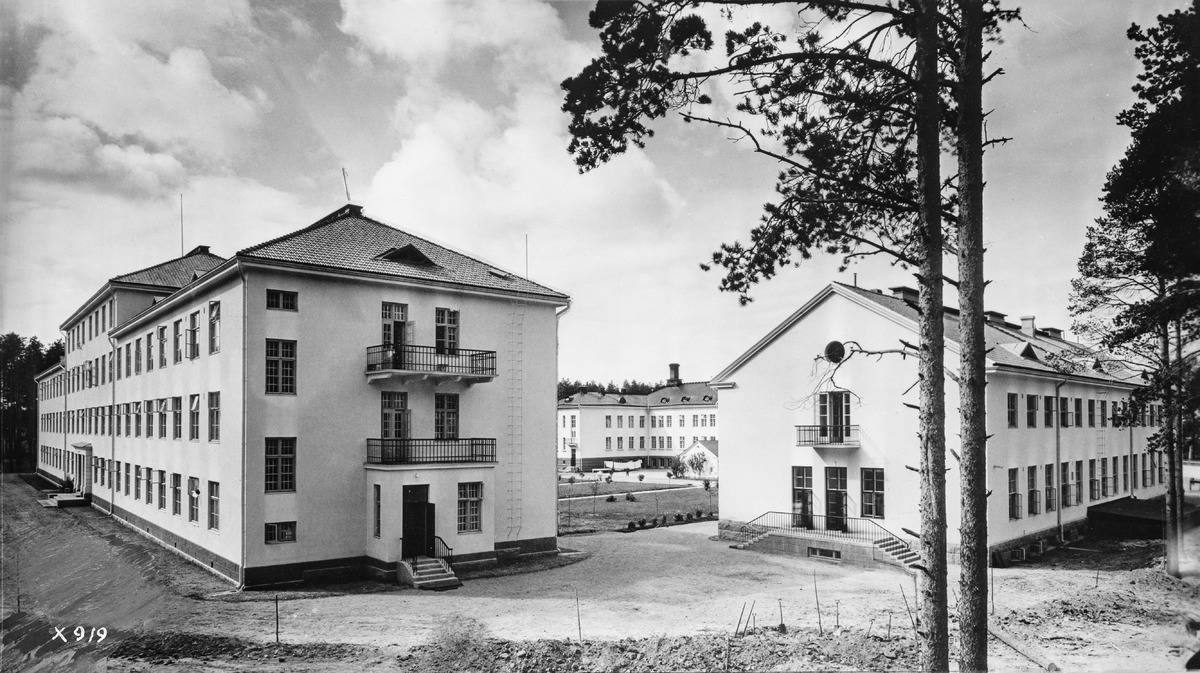
Oulun seudun piirimielisairaala
Oulu district mental hospital
sisällön kuvaus: Oulun seudun piirimielisairaalan rakennuksia uudisrakennustöiden jälkeen 4.9.1937. Vasemmalla laajennettu sairaalarakennus ja oikealla talousrakennus. content description: The buildings of Oulu district mental hospital after the construction of new buildings on September 4, 1937. The extended hospital building on the left and the office building on the right.
Vuosi: 1937
Paikka: Suomi, Oulu, Suomi, Pohjois-Pohjanmaa, Oulu
Aiheet: Oulun seudun piirimielisairaala; talousrakennukset; ulkokuva; mielisairaalat; psykiatriset sairaalat; rakennukset; sairaalarakennukset; toimistorakennukset; mental hospitals; psychiatric hospitals; asylums; buildings; hospital buildings; office buildings